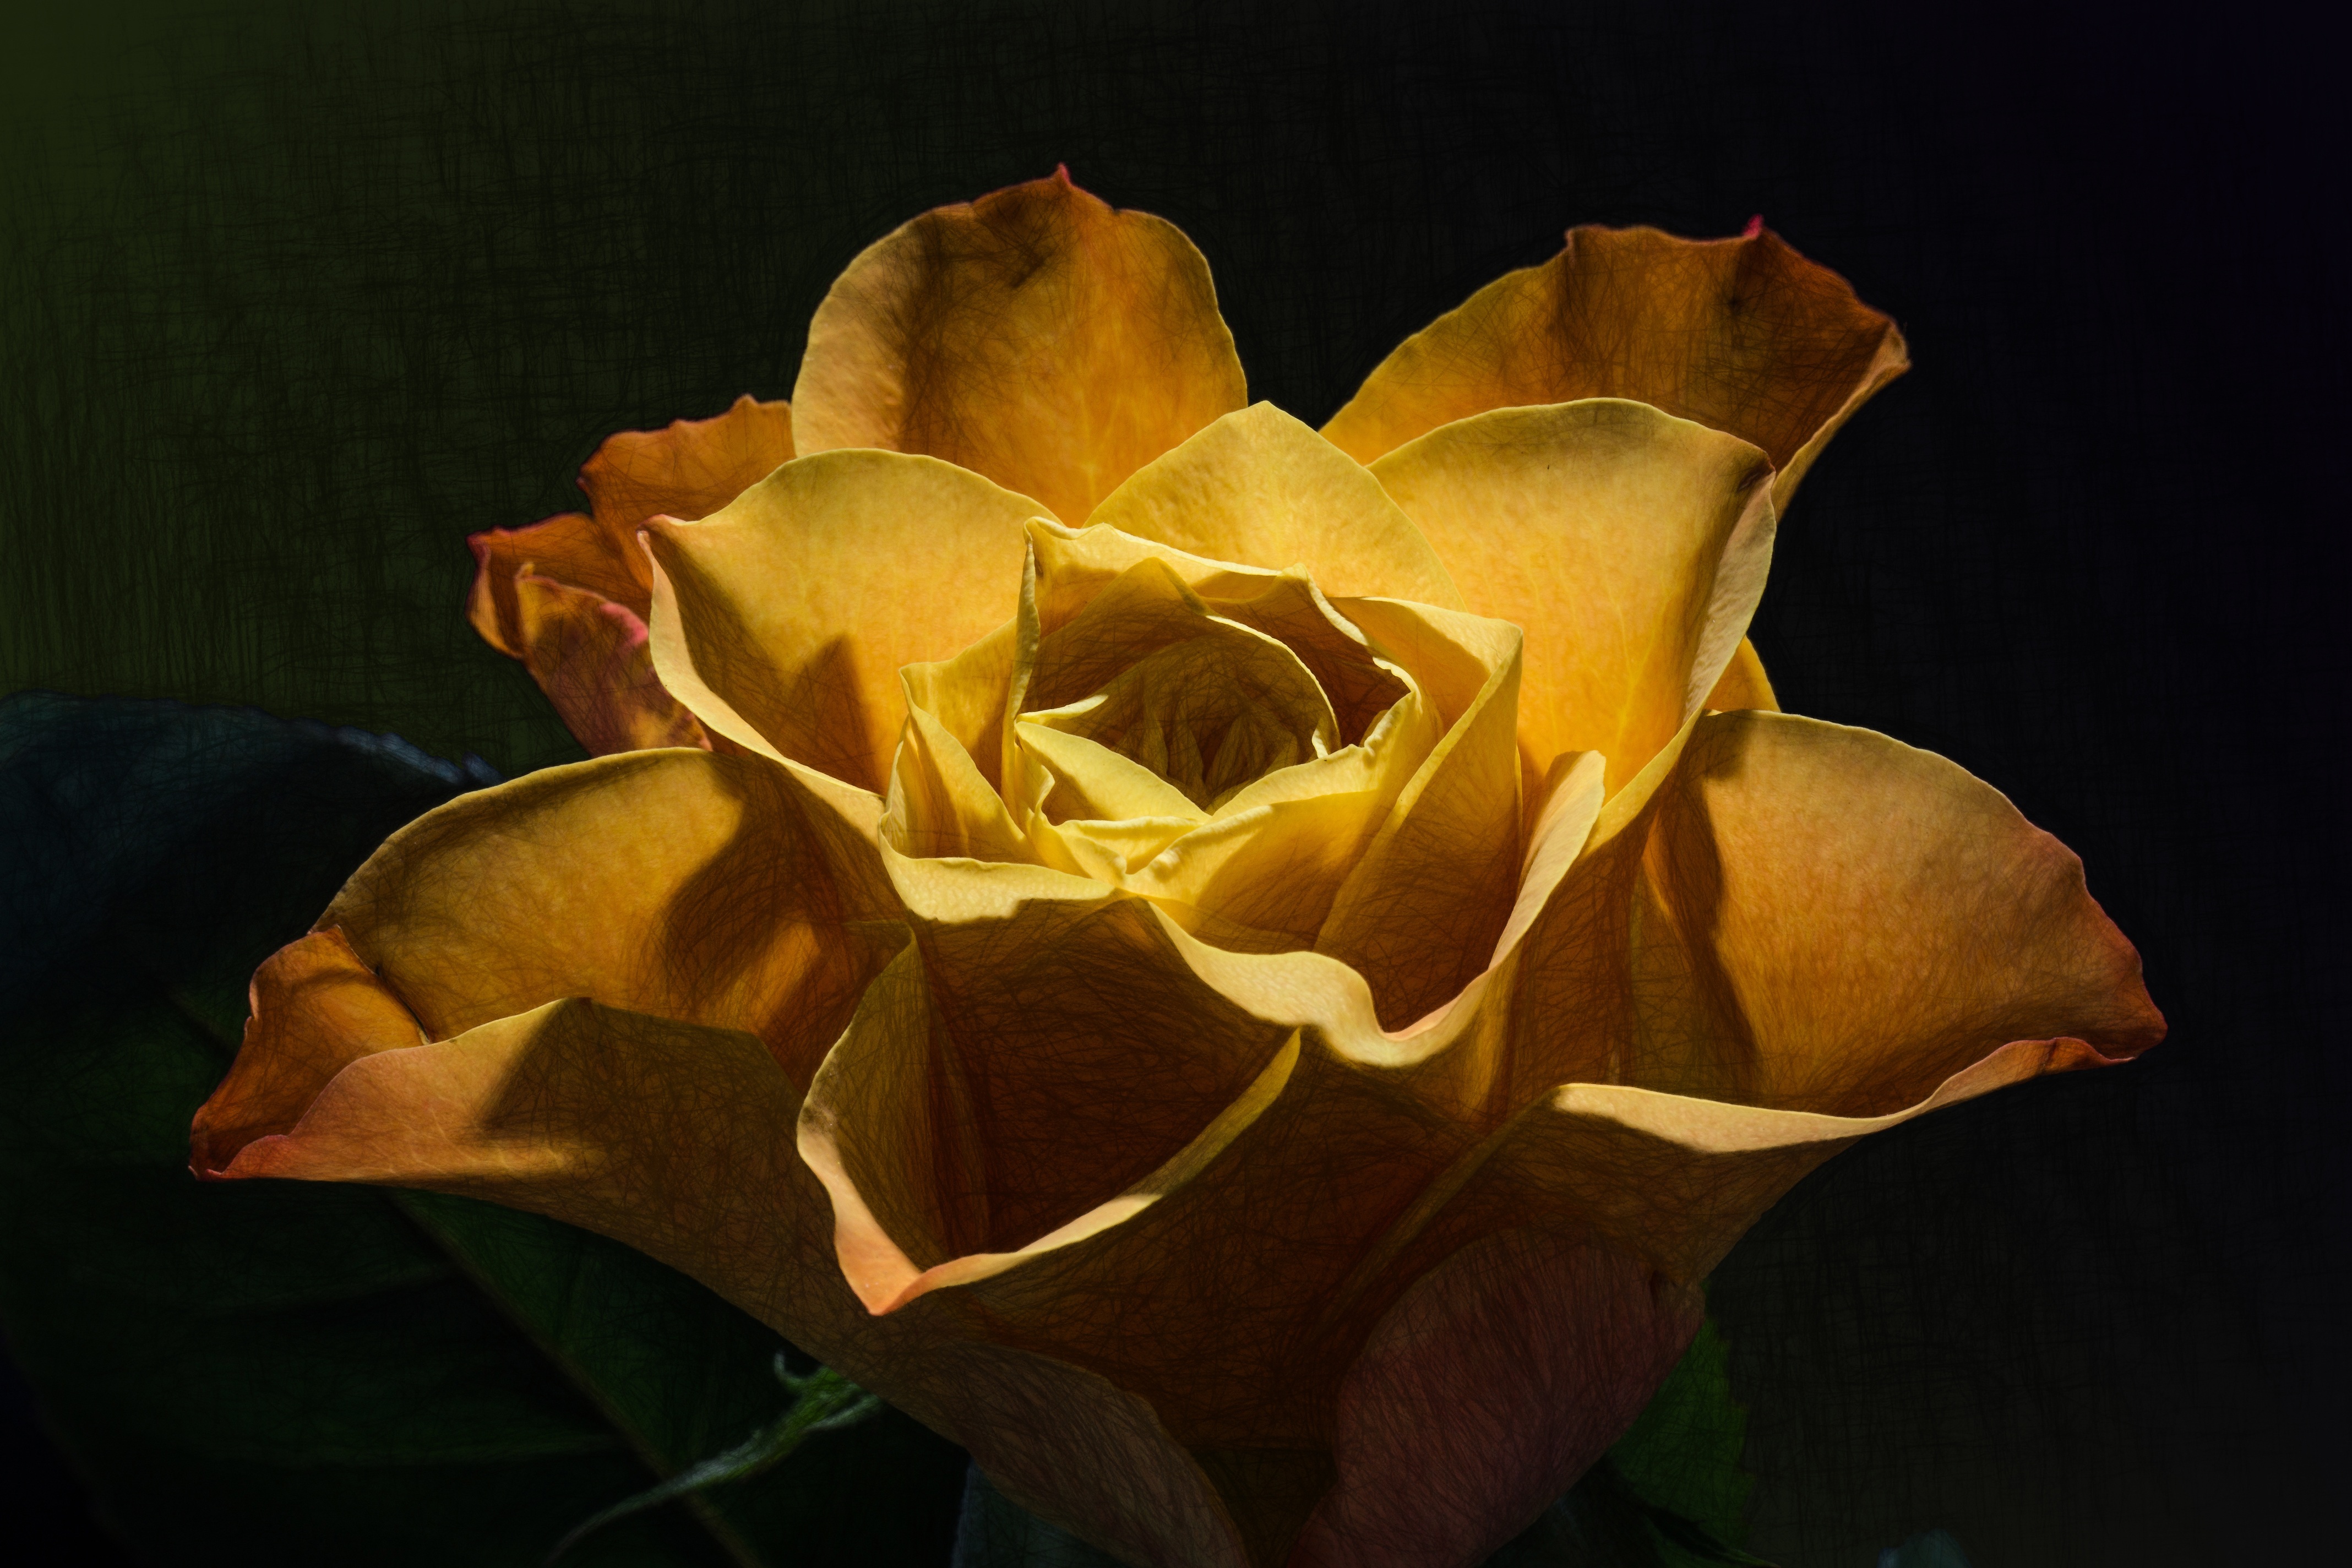
blossom, creative, plant, leaf, flower, petal, bloom, rose, botany, yellow, flora, artwork, painting, art, pastel, digital art, macro photography, photo painting, flowering plant, garden roses, rose family, digital painting, plant stem, land plant